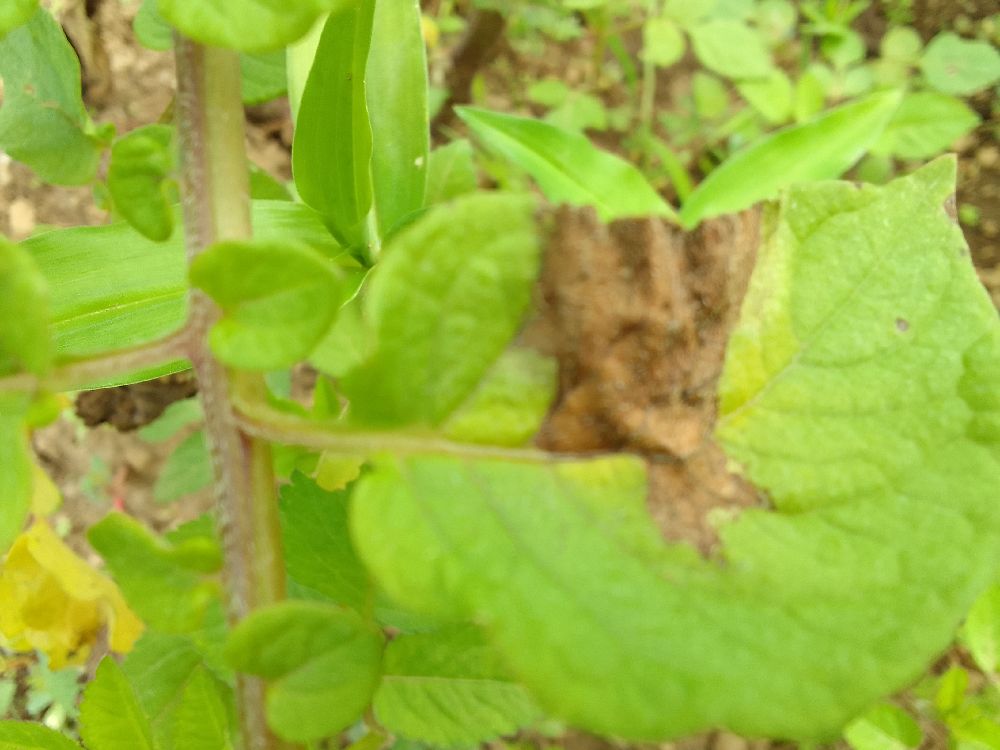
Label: Late blight